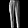
Label: Trouser